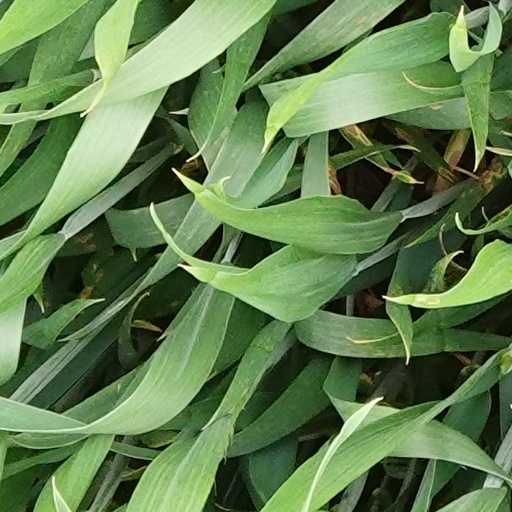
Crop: wheat